Natalie Moszkowska

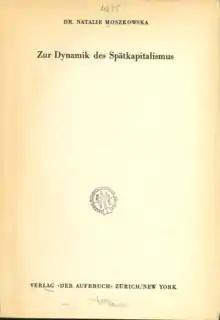
Cover page of Natalie Moszkowska's book (1943). "Zur Dynamik des Spätkapitalismus".

In her third book, "The Dynamics of Late Capitalism", Moszkowska continued her criticism of the decreasing trend of the rate of profit by reconsidering two approaches to the theory of crises, "under-accumulation" and "over-accumulation". Under-accumulation was compatible with the modern theory of economic cycles and the analysis in volume III of Marx's , like the "natural" or "eternal" law of capitalism. However, according to Moszkowska, the Marxist political economy should concentrate on "social" and "historical" laws of over-accumulation (a synonym for under-consumption).